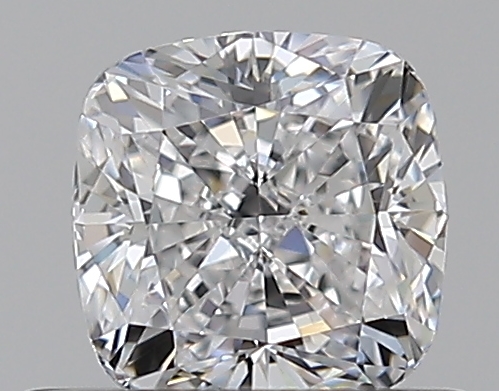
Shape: cushion
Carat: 0.5
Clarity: VVS2
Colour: D
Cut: EX
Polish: EX
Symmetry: VG
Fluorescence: F
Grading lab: GIA
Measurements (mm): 4.51 x 4.43 x 2.99